The Railroad

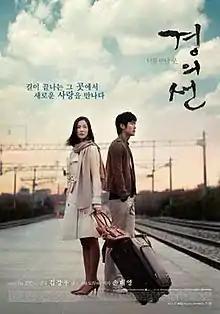
Theatrical poster

The Railroad is a 2006 South Korean film starring Kim Kang-woo and Son Tae-young. The second feature film of writer and director Park Heung-sik, it was also co-produced and co-edited by his wife, Park Gok-ji. "The Railroad" won the FIPRESCI award and Best Actor for Kim Kang-woo at the 25th Torino Film Festival. The name is taken from the Gyeongui Line.